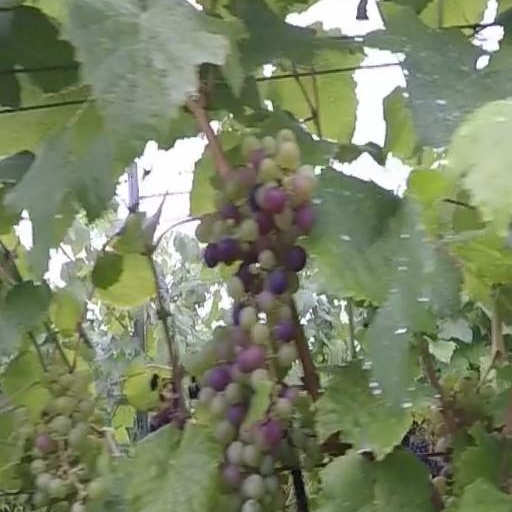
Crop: grape